Rancho Cabeza de Santa Rosa

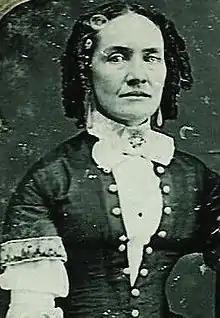
María Ygnacia López de Carrillo, founder of Santa Rosa and grantee of Rancho Cabeza de Santa Rosa.

Rancho Cabeza de Santa Rosa was an Mexican land grant in present-day Sonoma County, California given in 1841 by Governor pro tem Manuel Jimeno to María Ygnacia López. The grant was along Santa Rosa Creek, and encompassed present-day Santa Rosa, California.